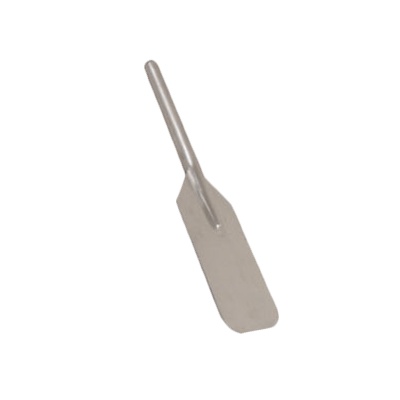
Thunder Group, SLMP036, Mixing Paddle
Embrace innovation with Thunder Group, SLMP036, Mixing Paddle. Designed for commercial restaurant use, this stainless steel paddle is a must-have tool for any professional kitchen. With a length of 36 inches, it provides the perfect reach for mixing large quantities of ingredients in large pots or mixing bowls. The durable stainless steel construction ensures longevity and easy cleaning, making it ideal for busy restaurant environments. Its ergonomic design and sturdy build make it comfortable to use and capable of handling heavy-duty tasks. Whether you're stirring soups, sauces, or batters, this mixing paddle will help you achieve consistent and delicious results every time. Upgrade your kitchen equipment with Thunder Group, SLMP036, Mixing Paddle and experience the difference in efficiency and quality.
Brand: Thunder Group
Category: Home & Garden > Kitchen & Dining > Kitchen Appliance Accessories > Pasta Maker Accessories > Mixing Paddles